Jeanette MacDonald

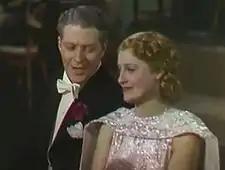
Nelson Eddy and MacDonald from the trailer for the film "Sweethearts" (1938)

MacDonald died at the Houston Methodist Hospital from heart failure on January 14, 1965, with Raymond by her hospital bed. Two years before, she had been assigned Dr. Michael DeBakey, who had recently operated successfully on the Duke of Windsor, in the hope that he could save her. Despite the surgery, MacDonald became ill with pleurisy the week after, and was in Houston Methodist Hospital for over a month. In December 1964, her condition worsened and she was rushed to UCLA Medical Center. DeBakey suggested open-heart surgery, and Raymond brought MacDonald into the hospital January 12. On the afternoon of the 14th, Raymond was at her bedside massaging her feet when she died. He said that their last conversation was when MacDonald said, "I love you," and he replied, "I love you too;" she then sighed deeply, and her head hit the pillow.